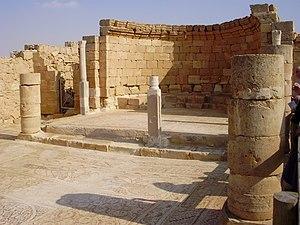
Site archéologique de Mamshit.